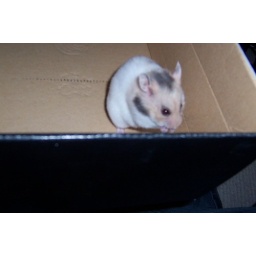
Miffy having a wash in a shoe box